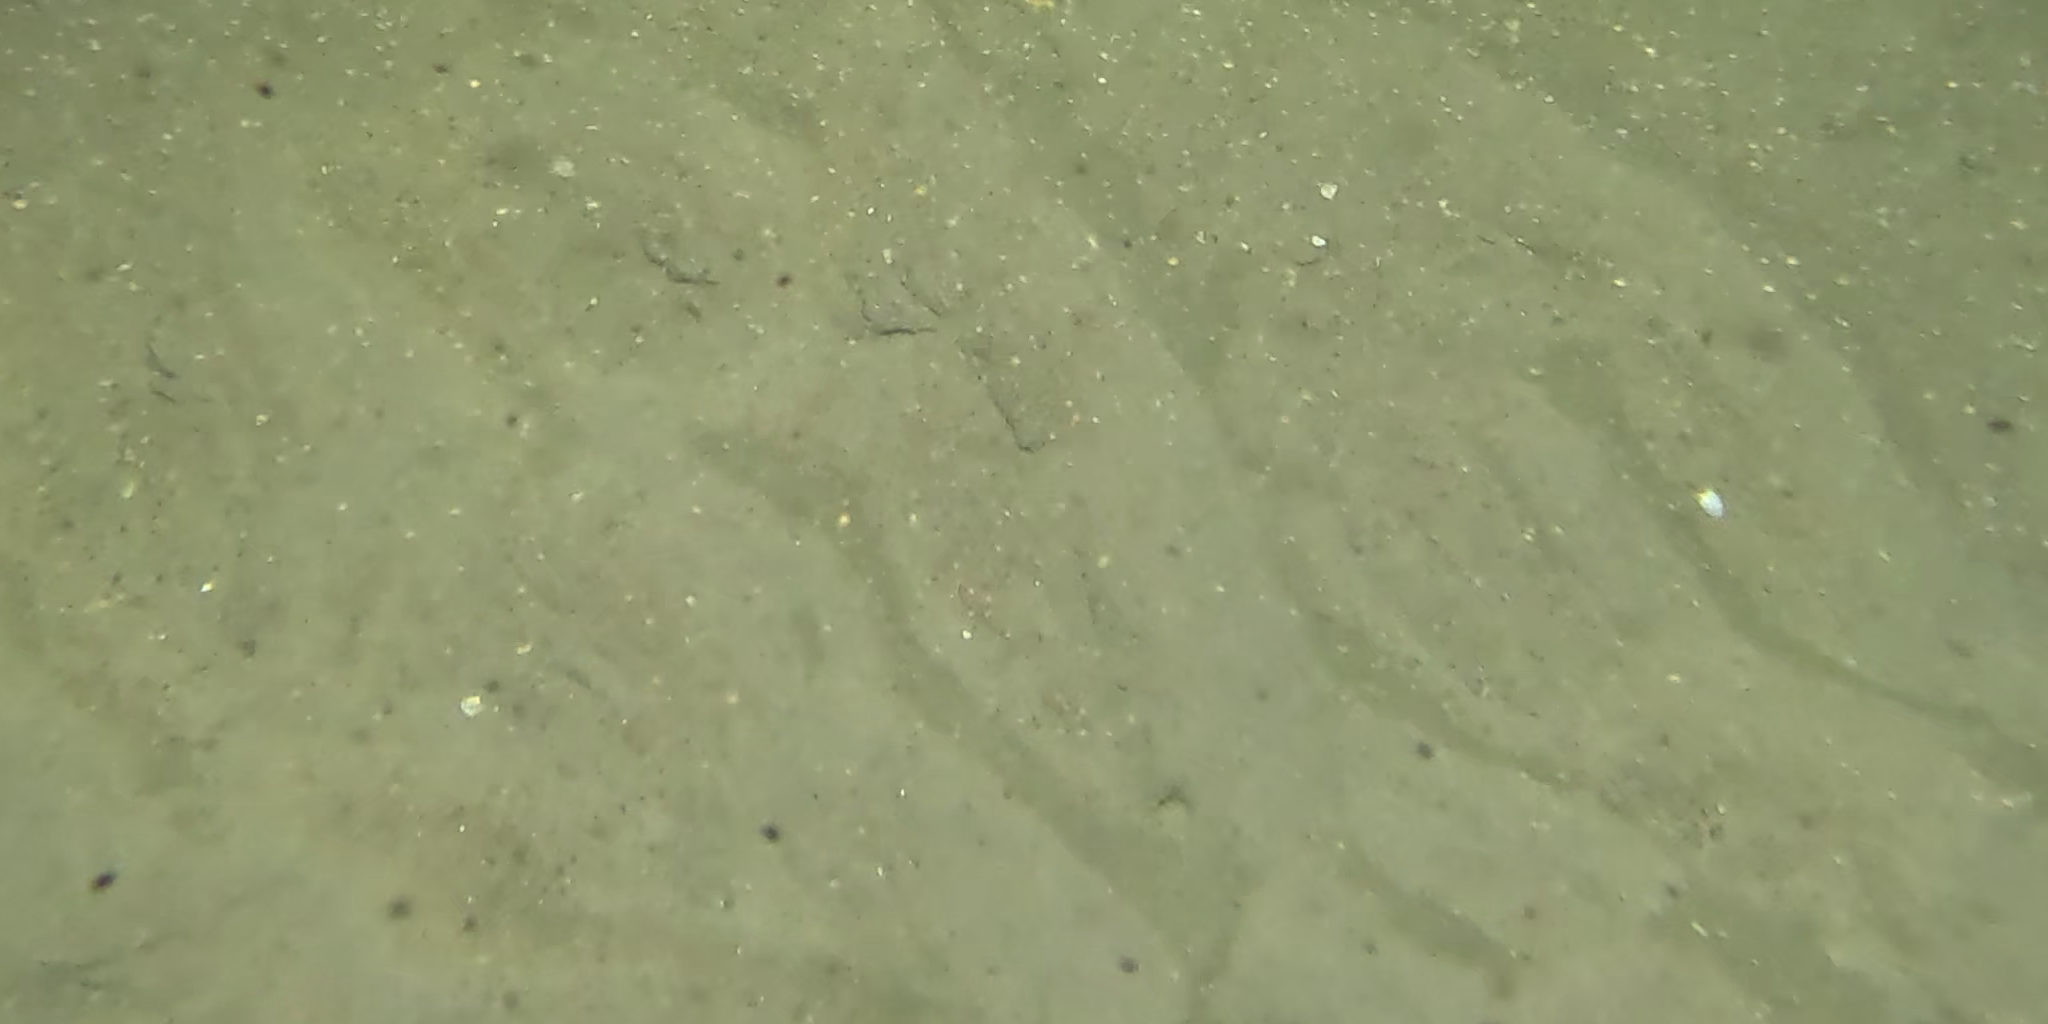
Seabed habitat: sand